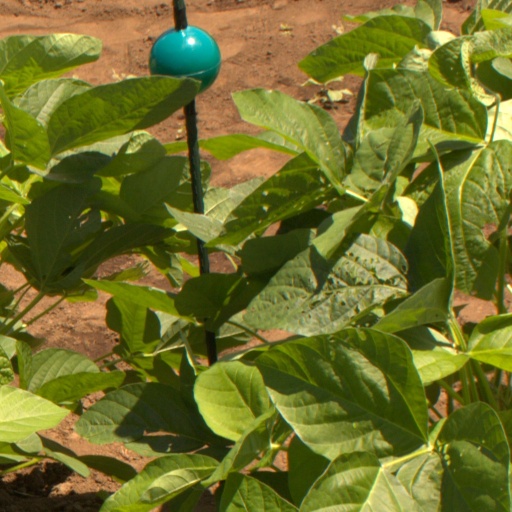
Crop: soybean